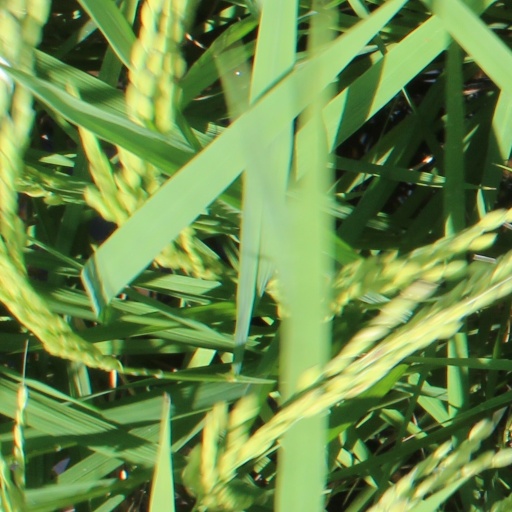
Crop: rice